Queen's Hall

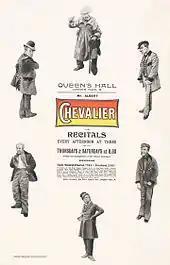
Poster for Albert Chevalier at the Queen's Small Hall

Many events at the Queen's Hall were not presented by Newman. The hall was frequently let to organisations such as the Bach Choir and the Philharmonic Society (from 1903 the Royal Philharmonic Society), and later the London Choral Society and Royal Choral Society. The hall was used for a wide range of other activities, including balls, military band concerts under Sousa, lectures, public meetings, Morris dancing, Eurythmics and religious services. On 14 January 1896, the UK's first public film show was presented at the Queen's Hall to members and wives of the Royal Photographic Society by the maker of the "Kineopticon" and Fellow of the society, Birt Acres, and his colleague, Arthur Melbourne-Cooper. This was an improved version of the early Kinetoscope.